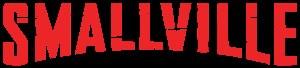
Chronologie dans la série télévisée Smallville.
Kristin Laura Kreuk est une actrice et productrice canadienne, née le 30 décembre 1982 à Vancouver en Colombie-Britannique.